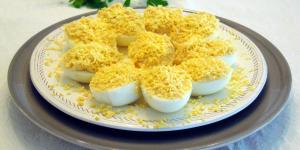
huevos rellenos de atun